Gajan (festival)

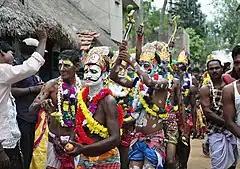
Gajan festival at the village Narna of Howrah

Gajan or Shiva gajon is a Hindu festival celebrated mostly in the Indian state of West Bengal and Bangladesh. It is associated with such deities as Shiva, Neel and Dharmaraj. Gajan spans around a week, starting at the last week of Choitro continuing till the end of the Bengali year. It ends with Charak Puja on the last day of Chaitra, the last month in the Bengali Hindu calendar. The next day is Poila Baishakh,the first day of Bengali New Year. Participants of this festival is known as Sannyasi or Bhakta. Persons of any gender can be a participant. The complete history of the festival is not known. The central theme of this festival is deriving satisfaction through non-sexual pain, devotion and sacrifice. This Gajan festival is one of the ancient festivals of West Bengal. The festival is seen in parts of Malda, Murshidabad, a few parts in Nadia and large parts of Burdwan. The gajan of Shrikhand village in Burdwan is famous as the gajan of Bhootanathar but actually it is the gajan of Baba Dugdha Kumar Shiva. This gajan was launched by Shri Chiranjeev and Sulochan Anad among the Vaishnava Parshad gajans.